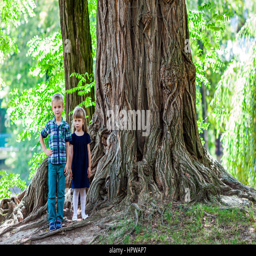
little boy and girl brother and sister standing beside a big stump of an old tree .